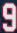
Number: 9